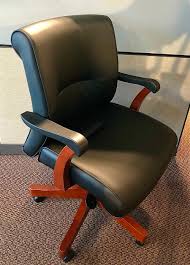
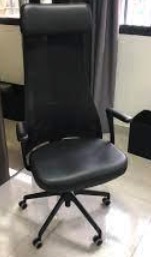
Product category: items_chair
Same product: no